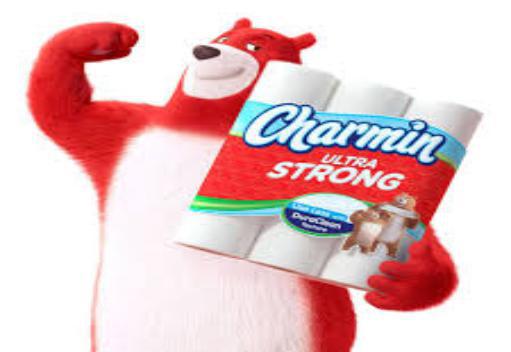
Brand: Charmin
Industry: Food